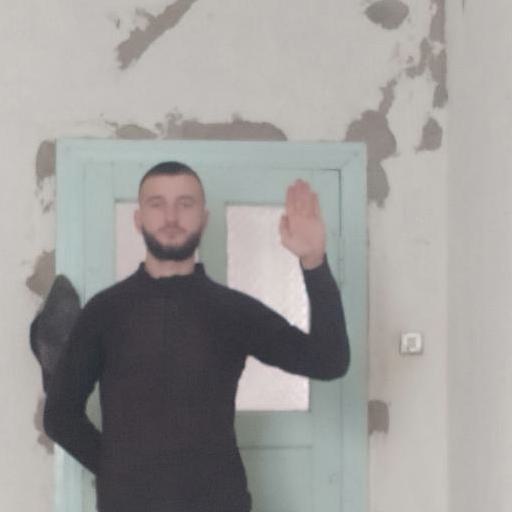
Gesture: stop